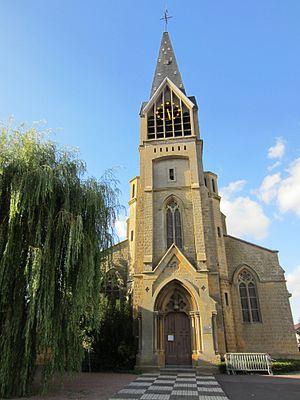
Amanvillers, est une commune française rattachée à la Communauté d'agglomération de Metz Métropole, située en Lorraine, dans le département de la Moselle en région Grand Est.